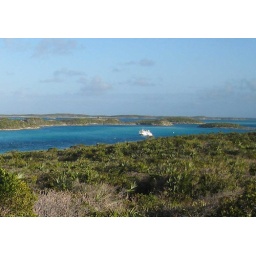
The good little ship all by herself in the mooring field at the Land and Sea Park.